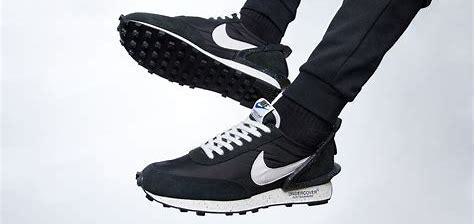
Brand: Nike
Model: Undercover